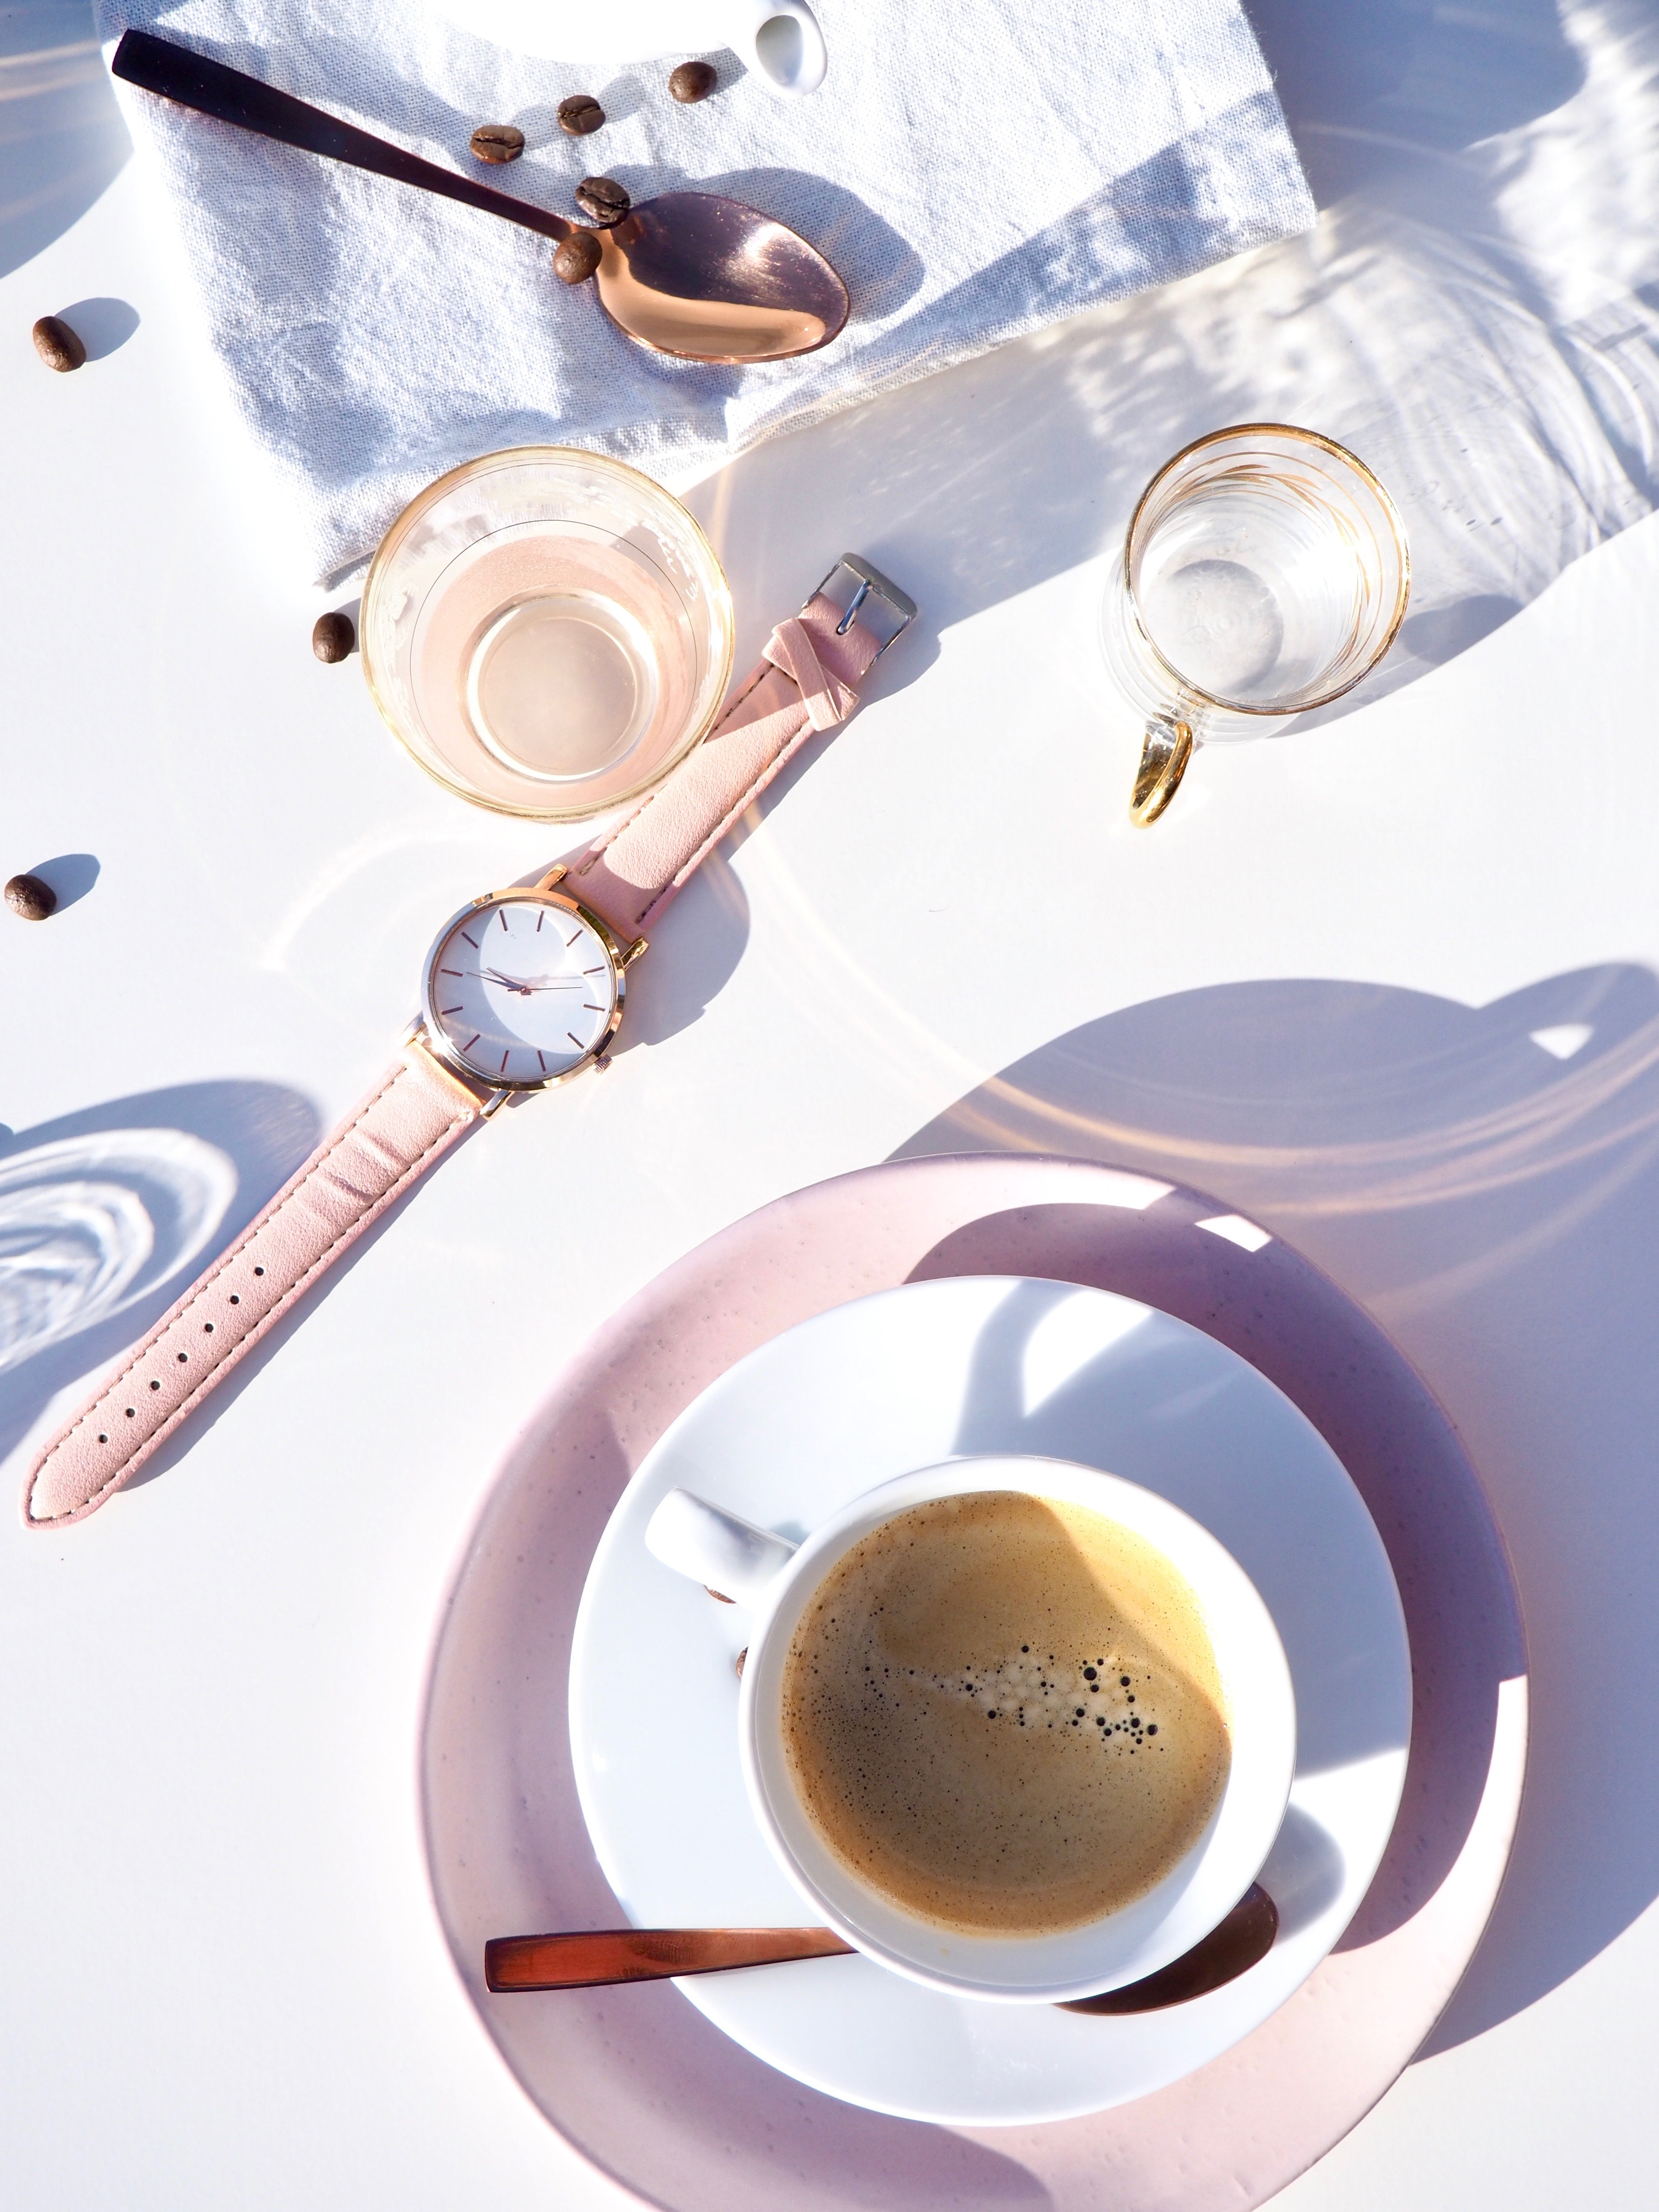
cup, tableware, coffee cup